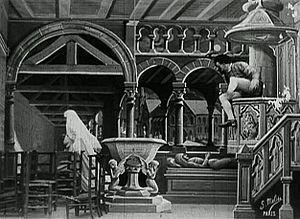
Le Diable au couvent est un film de Georges Méliès sorti en 1899 au début du cinéma muet dont la bobine fait 60 mètres de longueur, soit trois minutes en noir et blanc.